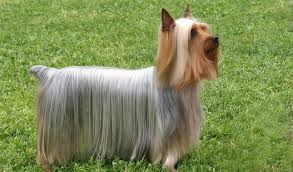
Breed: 231-n000081-silky_terrier